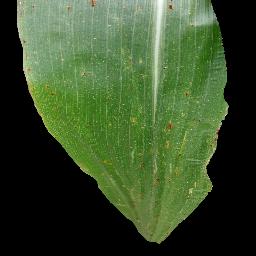
Label: Corn_(Maize)___Common_Rust